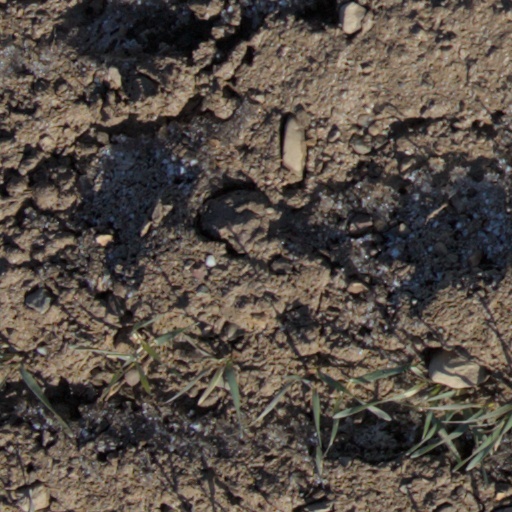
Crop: wheat